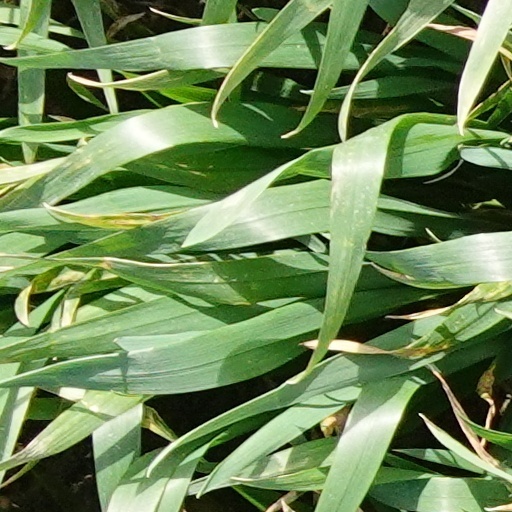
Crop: wheat